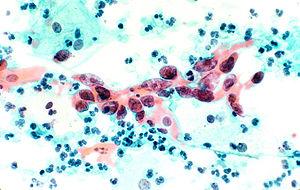
Depuis la publication en 1943 de Diagnosis of Uterine Cancer by the Vaginal Smear, le dépistage du cancer du col utérin reposait sur la recherche de modification cellulaire des cellules du col de l'utérus pouvant aboutir à un cancer du col de l'utérus.